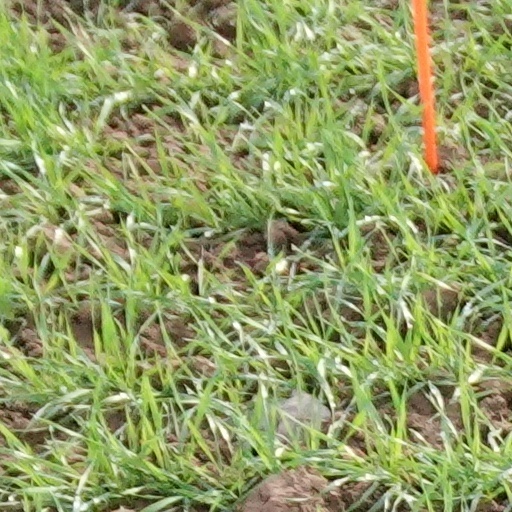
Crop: wheat